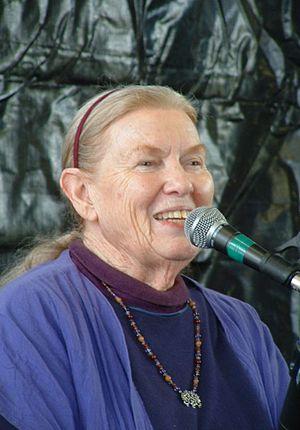
Jean Ritchie est une chanteuse américaine de musique folk.